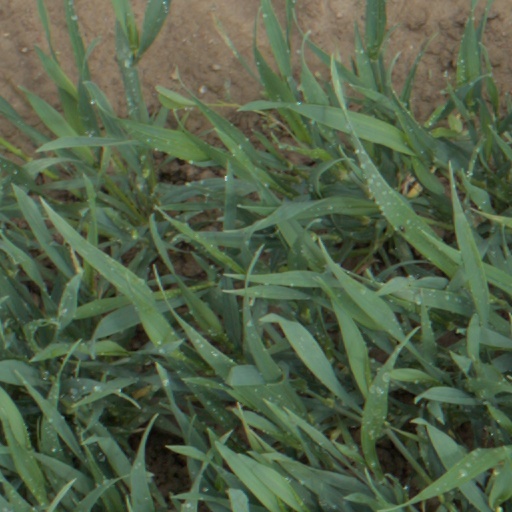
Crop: wheat